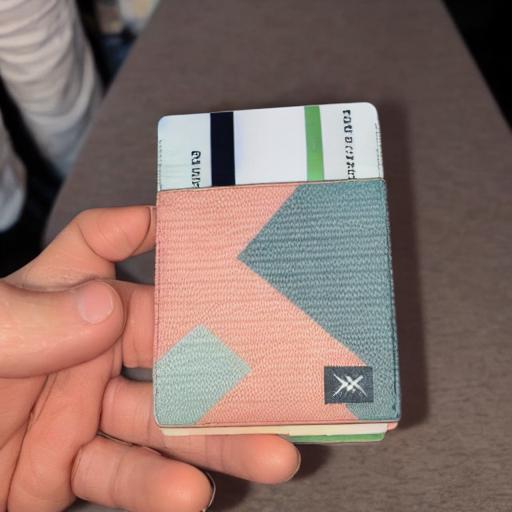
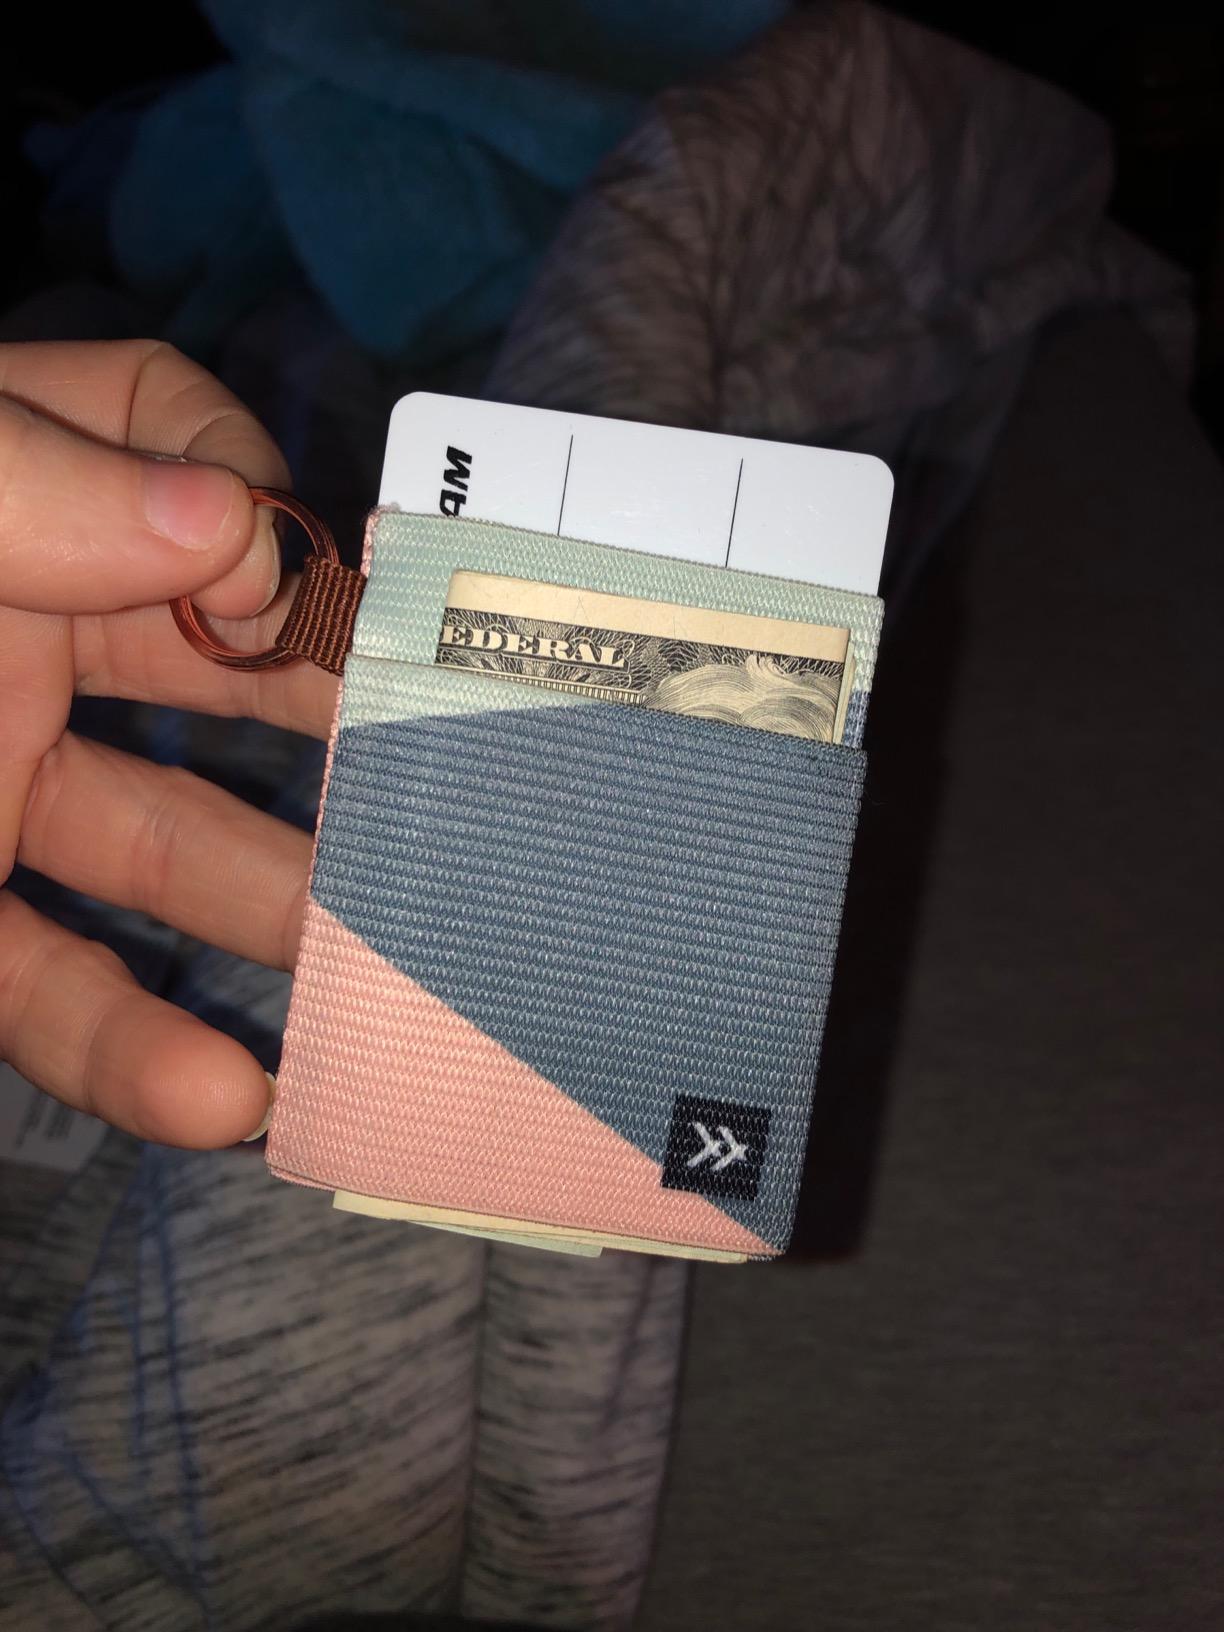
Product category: accessories_wallet
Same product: no